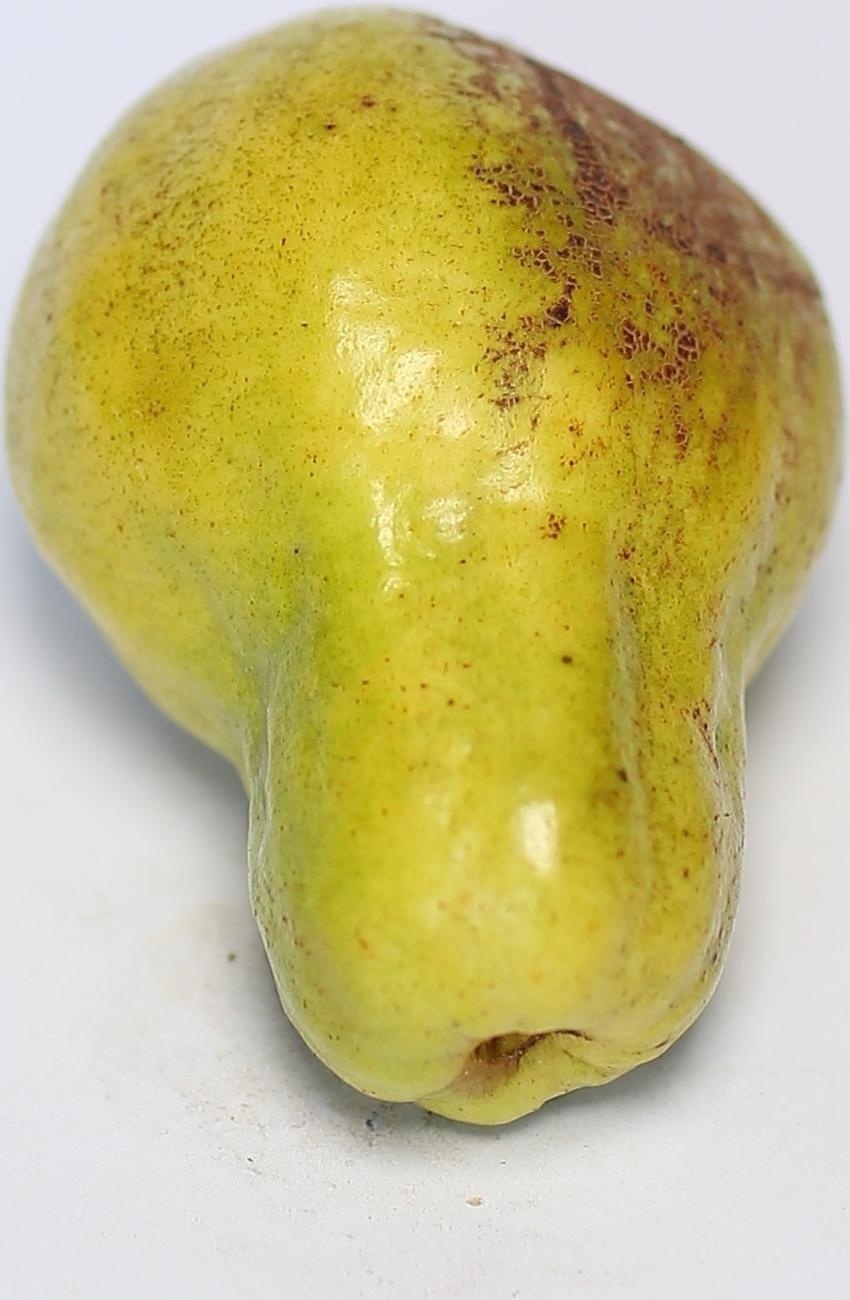
Maturity: mature-green
Variety: local-sindhi